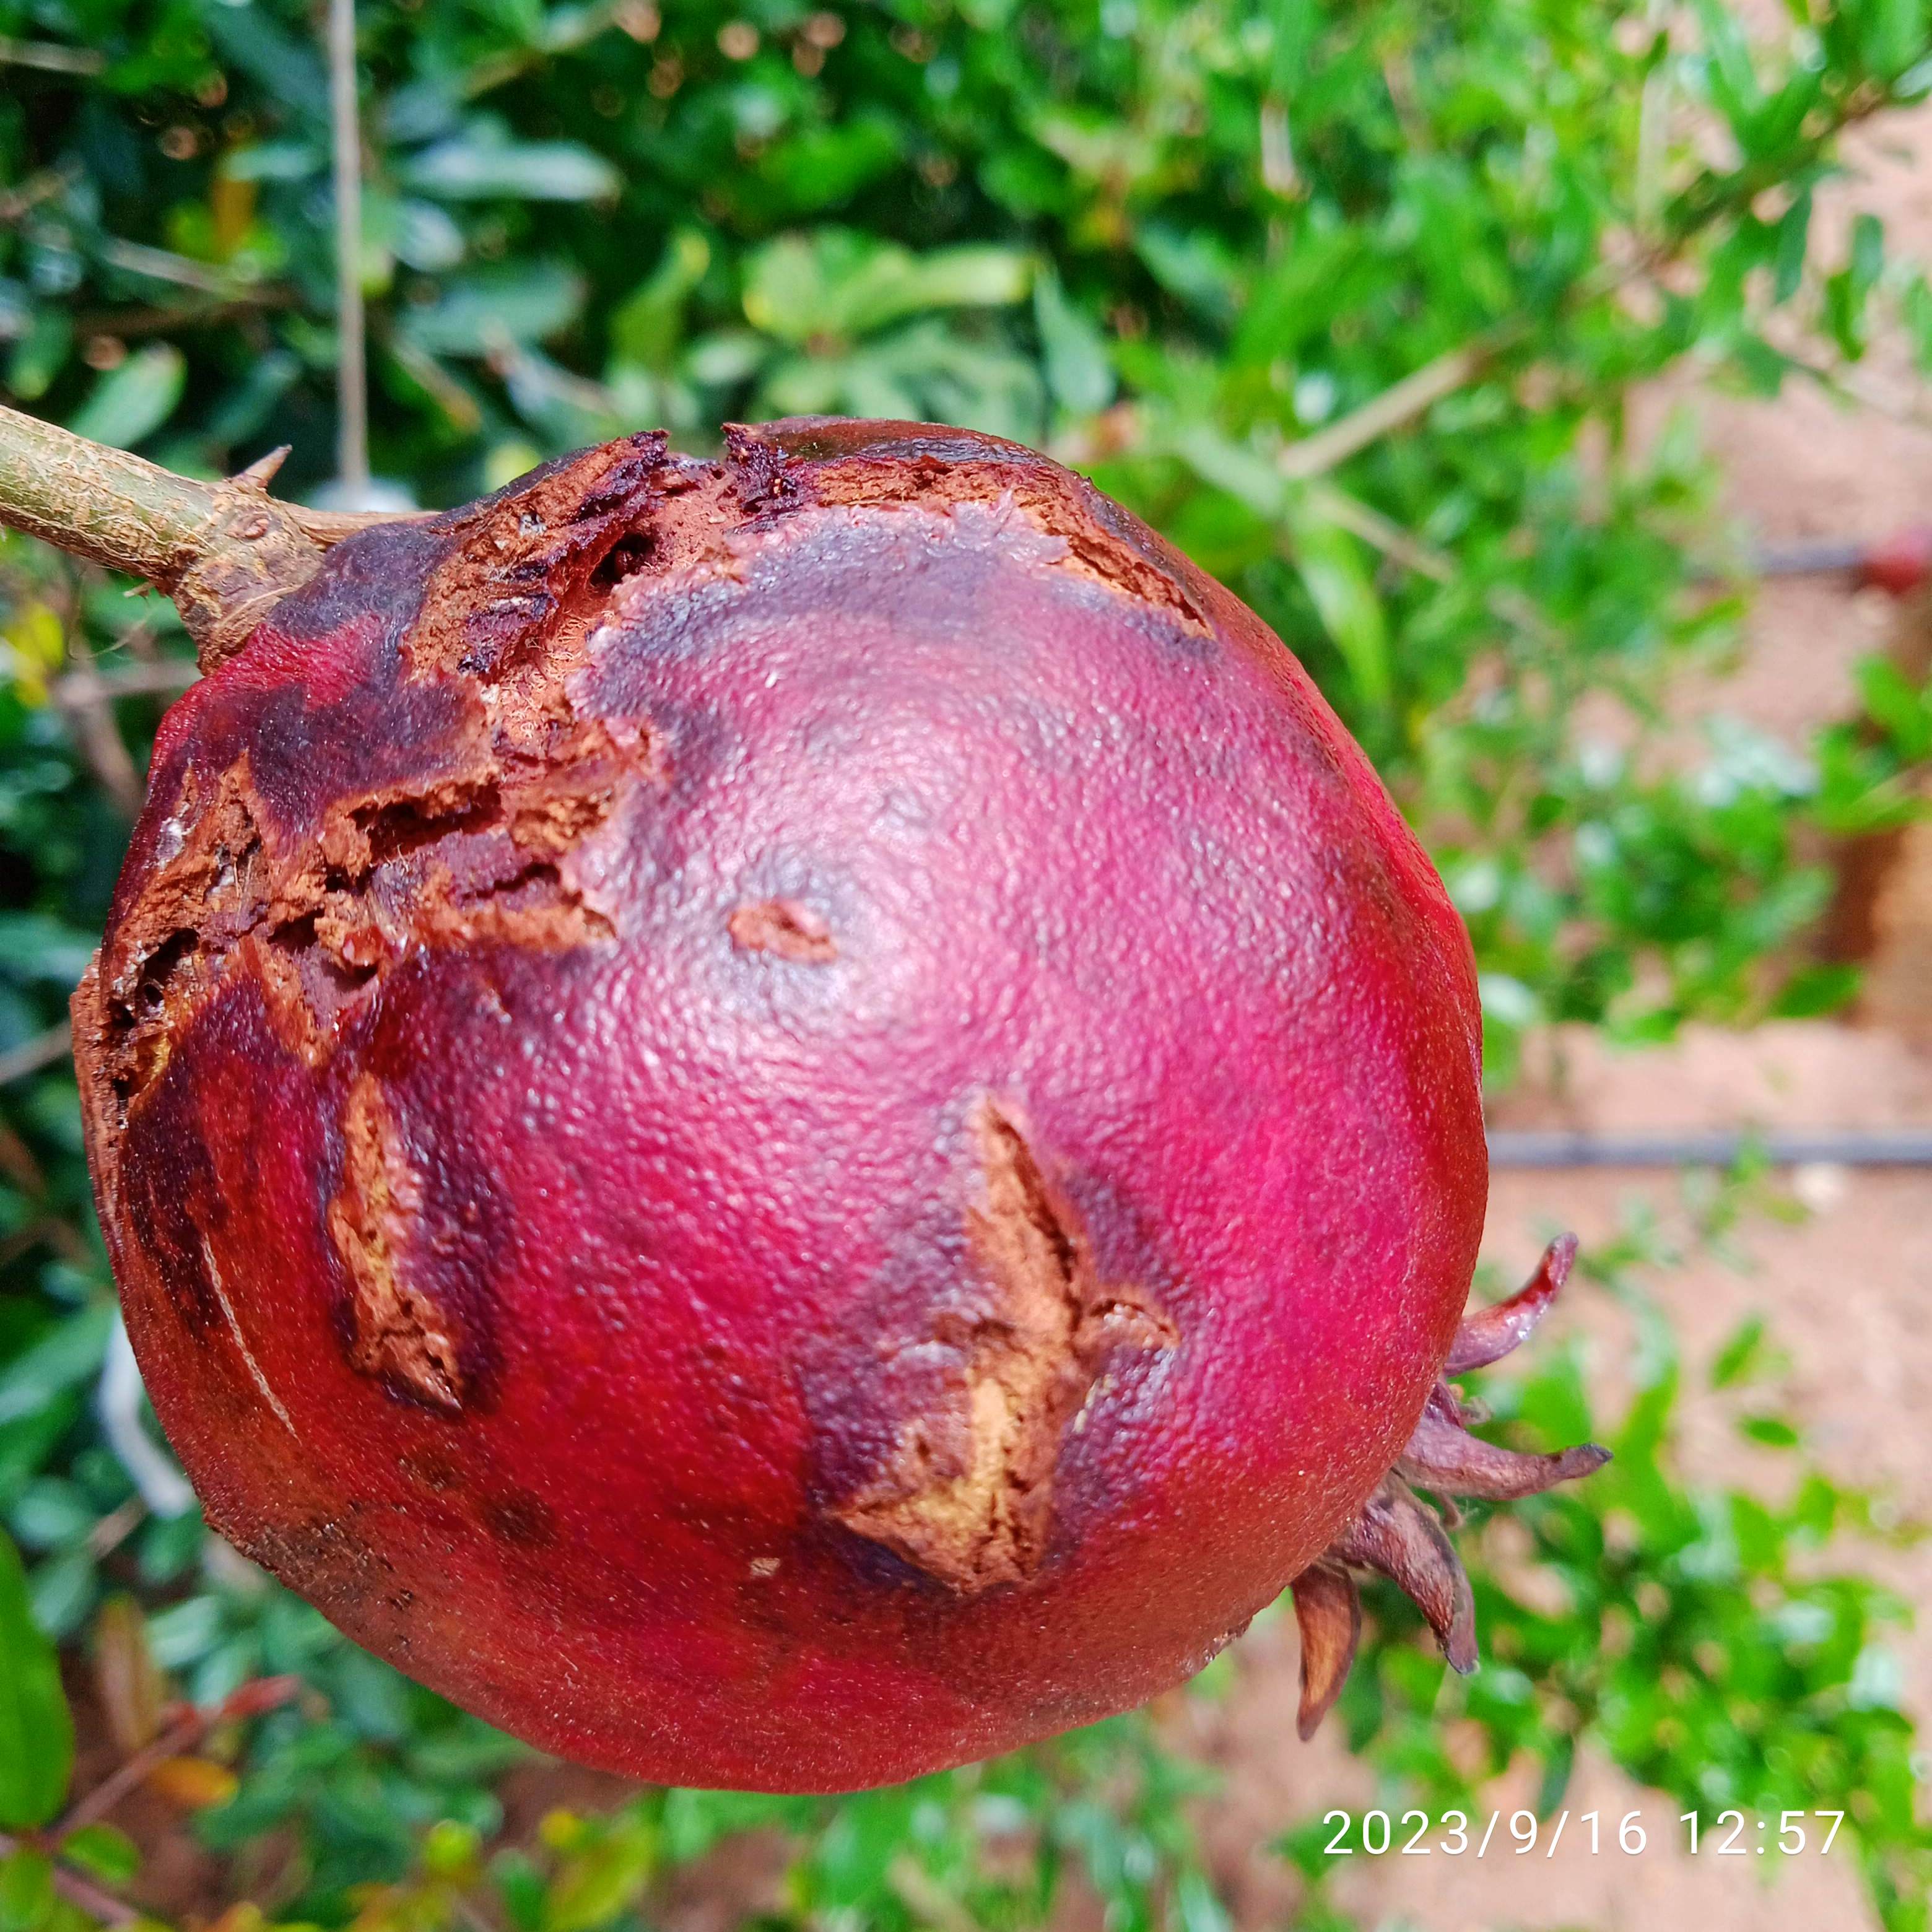
Label: Alternaria